Troll farm

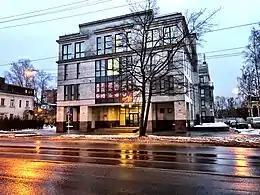
The Internet Research Agency building, dubbed the Russian troll factory, is seen at Savushkina Street in St. Petersburg, Russia. The building is now for rent.

The Russian web brigades, including Internet Research Agency, became known in the late 2010s for the Russian interference in the 2016 United States elections. The Internet Research Agency has employed troll armies to spread propaganda, command Twitter trends, and sow fear and erode trust in American political and media institutions.